Henry Hobson Richardson

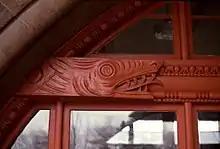
Detail from Old Colony Railroad Station showing a dragon carved in the beam of a glazed Syrian arch

Richardson pointedly claimed ability to create any type of structure a client wanted, insisting he could design anything "from a cathedral to a chicken coop." "The things I want most to design are a grain elevator and the interior of a great river-steamboat." However, architectural historian James F. O'Gorman sees Richardson's achievement particularly in four building types: public libraries, commuter train station buildings, commercial buildings, and single-family houses.